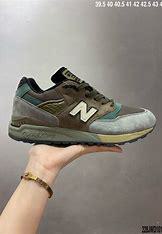
Brand: New
Model: Balance 998